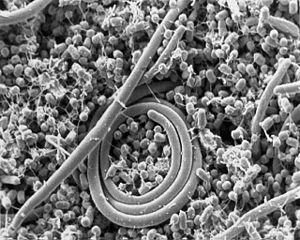
La signalisation cellulaire est un système complexe de communication qui régit les processus fondamentaux des cellules et coordonne leur activité. La capacité des cellules à percevoir leur micro-environnement et à y répondre correctement est à la base de leur développement et de celui des organismes multicellulaires, de la cicatrisation et du système immunitaire, ainsi que de l'homéostasie tissulaire normale. Des dysfonctionnements dans le traitement de l'information cellulaire peuvent être responsables de maladies telles que le cancer, les maladies auto-immunes et le diabète. L'allostérie à grande distance est souvent un aspect important de ces processus.